Arab–Khazar wars

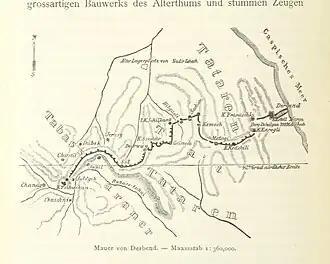
Roderich von Erckert's 1887 map of the Sasanin Persoan fortifications of the Caspian Gates at Derbent

The Arab–Khazar wars were part of a long series of military conflicts between the nomadic peoples of the Pontic–Caspian steppe and the more settled regions south of the Caucasus. The two primary routes over the mountains, the Darial Pass (Alan Gates) in the centre and the Pass of Derbent (Caspian Gates) in the east along the Caspian Sea, have been used as invasion routes since classical antiquity. Consequently, defence of the Caucasus frontier against destructive raids by steppe peoples such as the Scythians and the Huns came to be regarded as one of the chief duties of imperial regimes of the Near East. This is reflected in the popular belief in ancient and medieval Middle Eastern cultures that Alexander the Great had barred the Caucasus with divine assistance against the mythical hordes of Gog and Magog. According to historian Gerald Mako, the latter were stereotypical "northern barbarians" as conceived by the settled civilizations of Eurasia: "uncivilized savages who drank blood, who ate children, and whose greed and bestiality knew no limits". If Alexander's barrier failed and Gog and Magog broke through, the Apocalypse would follow.